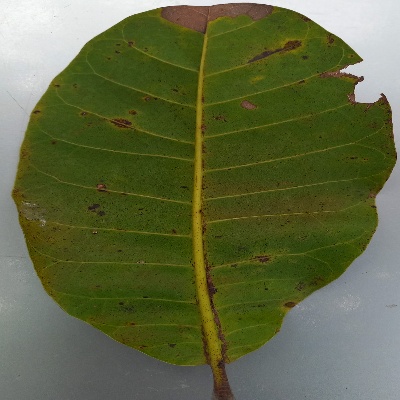
Crop: Cashew
Condition: anthracnose